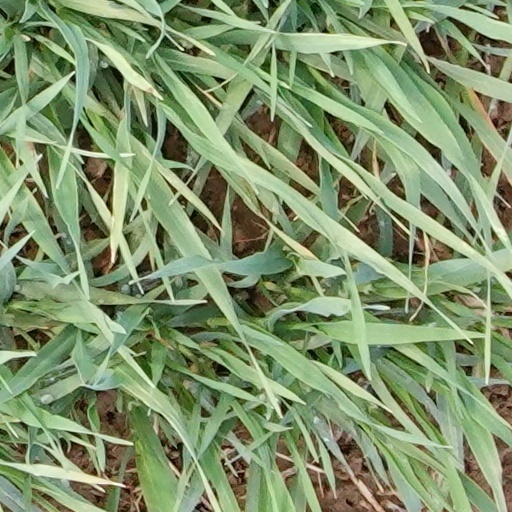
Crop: wheat